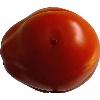
Label: Tomato 1